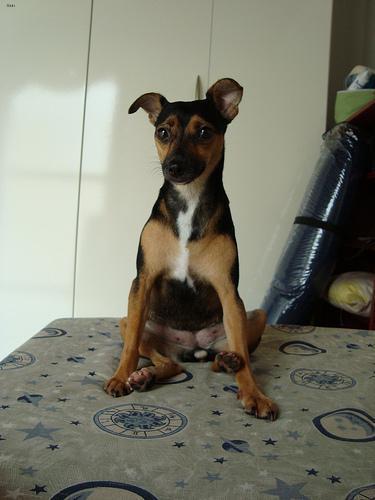
miniature pinscher